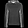
Label: Pullover